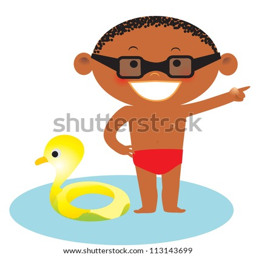
a boy standing in water with a rubber duck